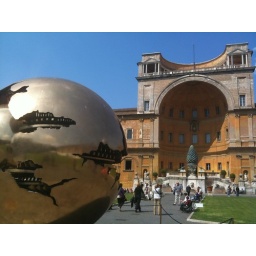
A giant pine cone, and a silver ball in the courtyard.